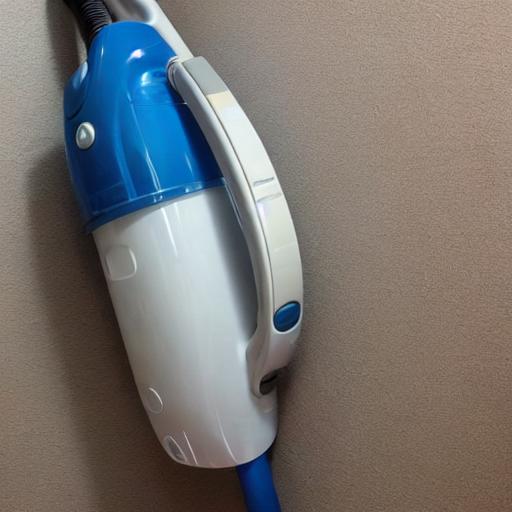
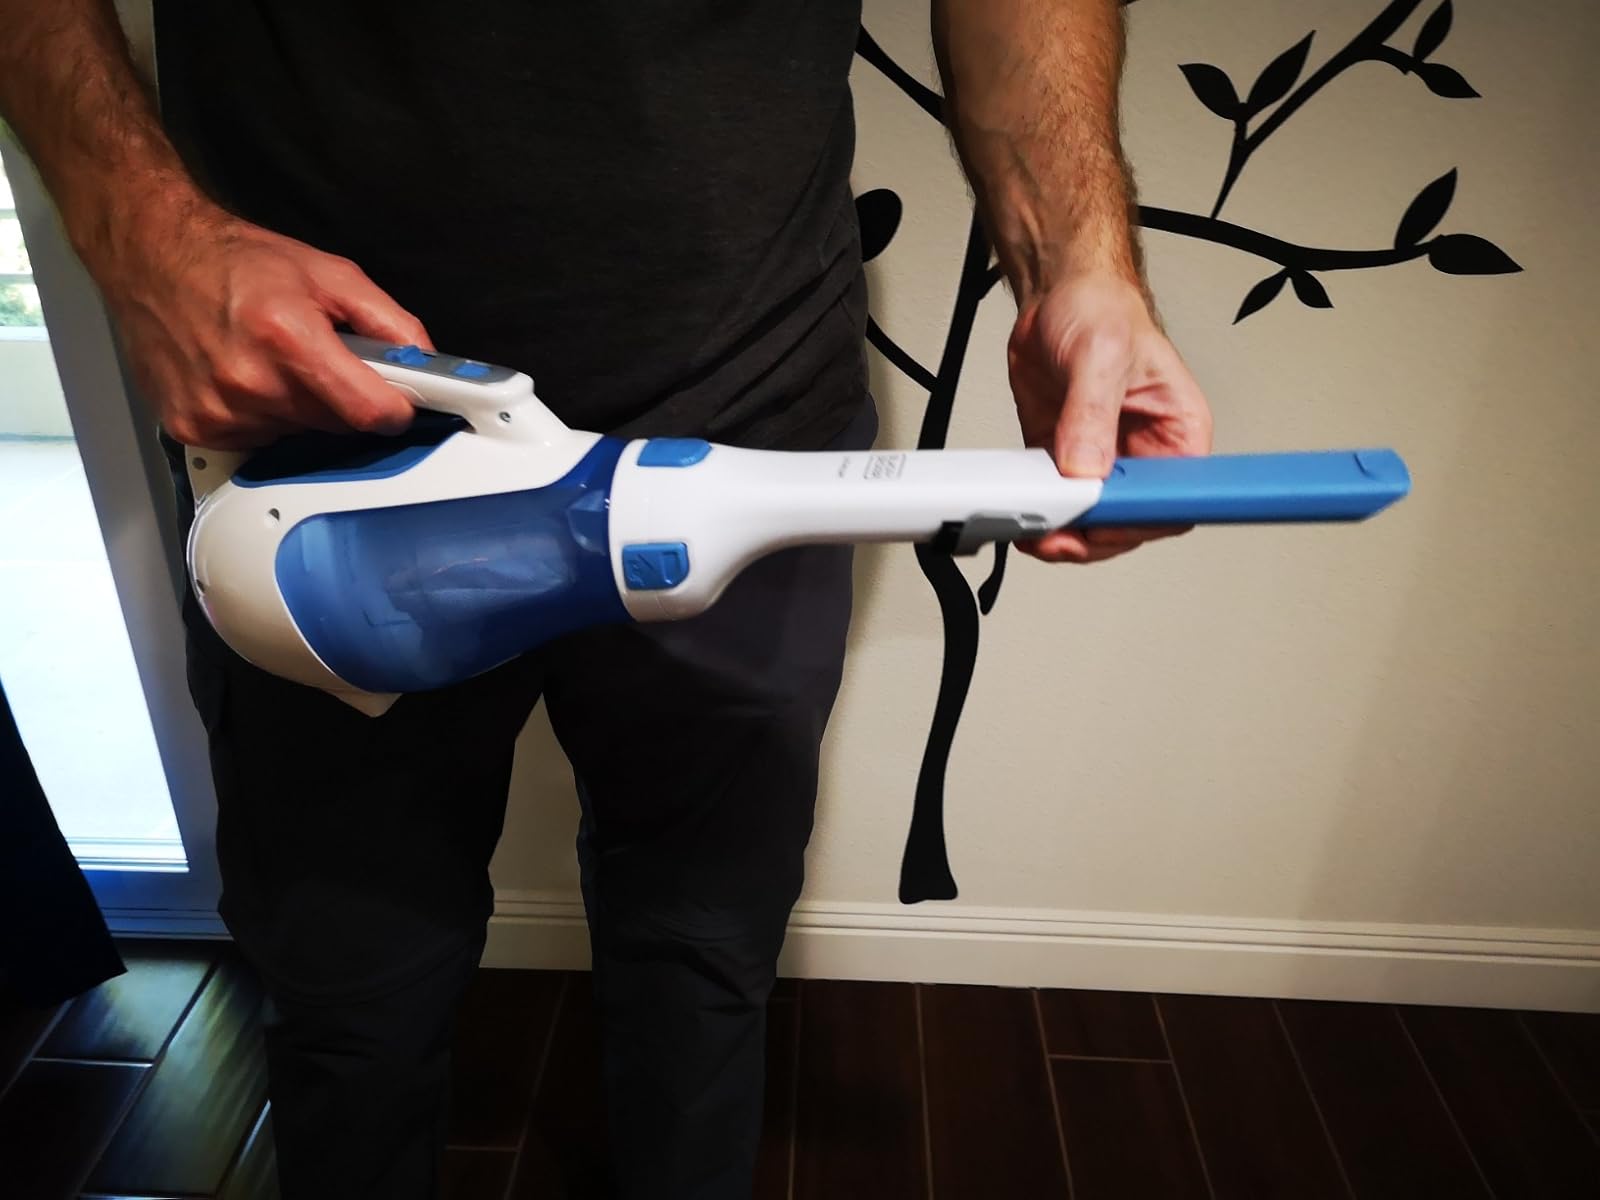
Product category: items_vacuum
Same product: no